Chan Ho Yuen

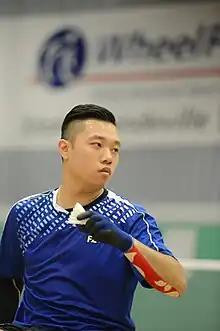

Daniel Chan Ho-yuen (born 17 January 1985) is a retired Hong Kong para-badminton player who won bronze medal at the 2020 Summer Paralympics and silver medal at the 2024 Summer Paralympics.